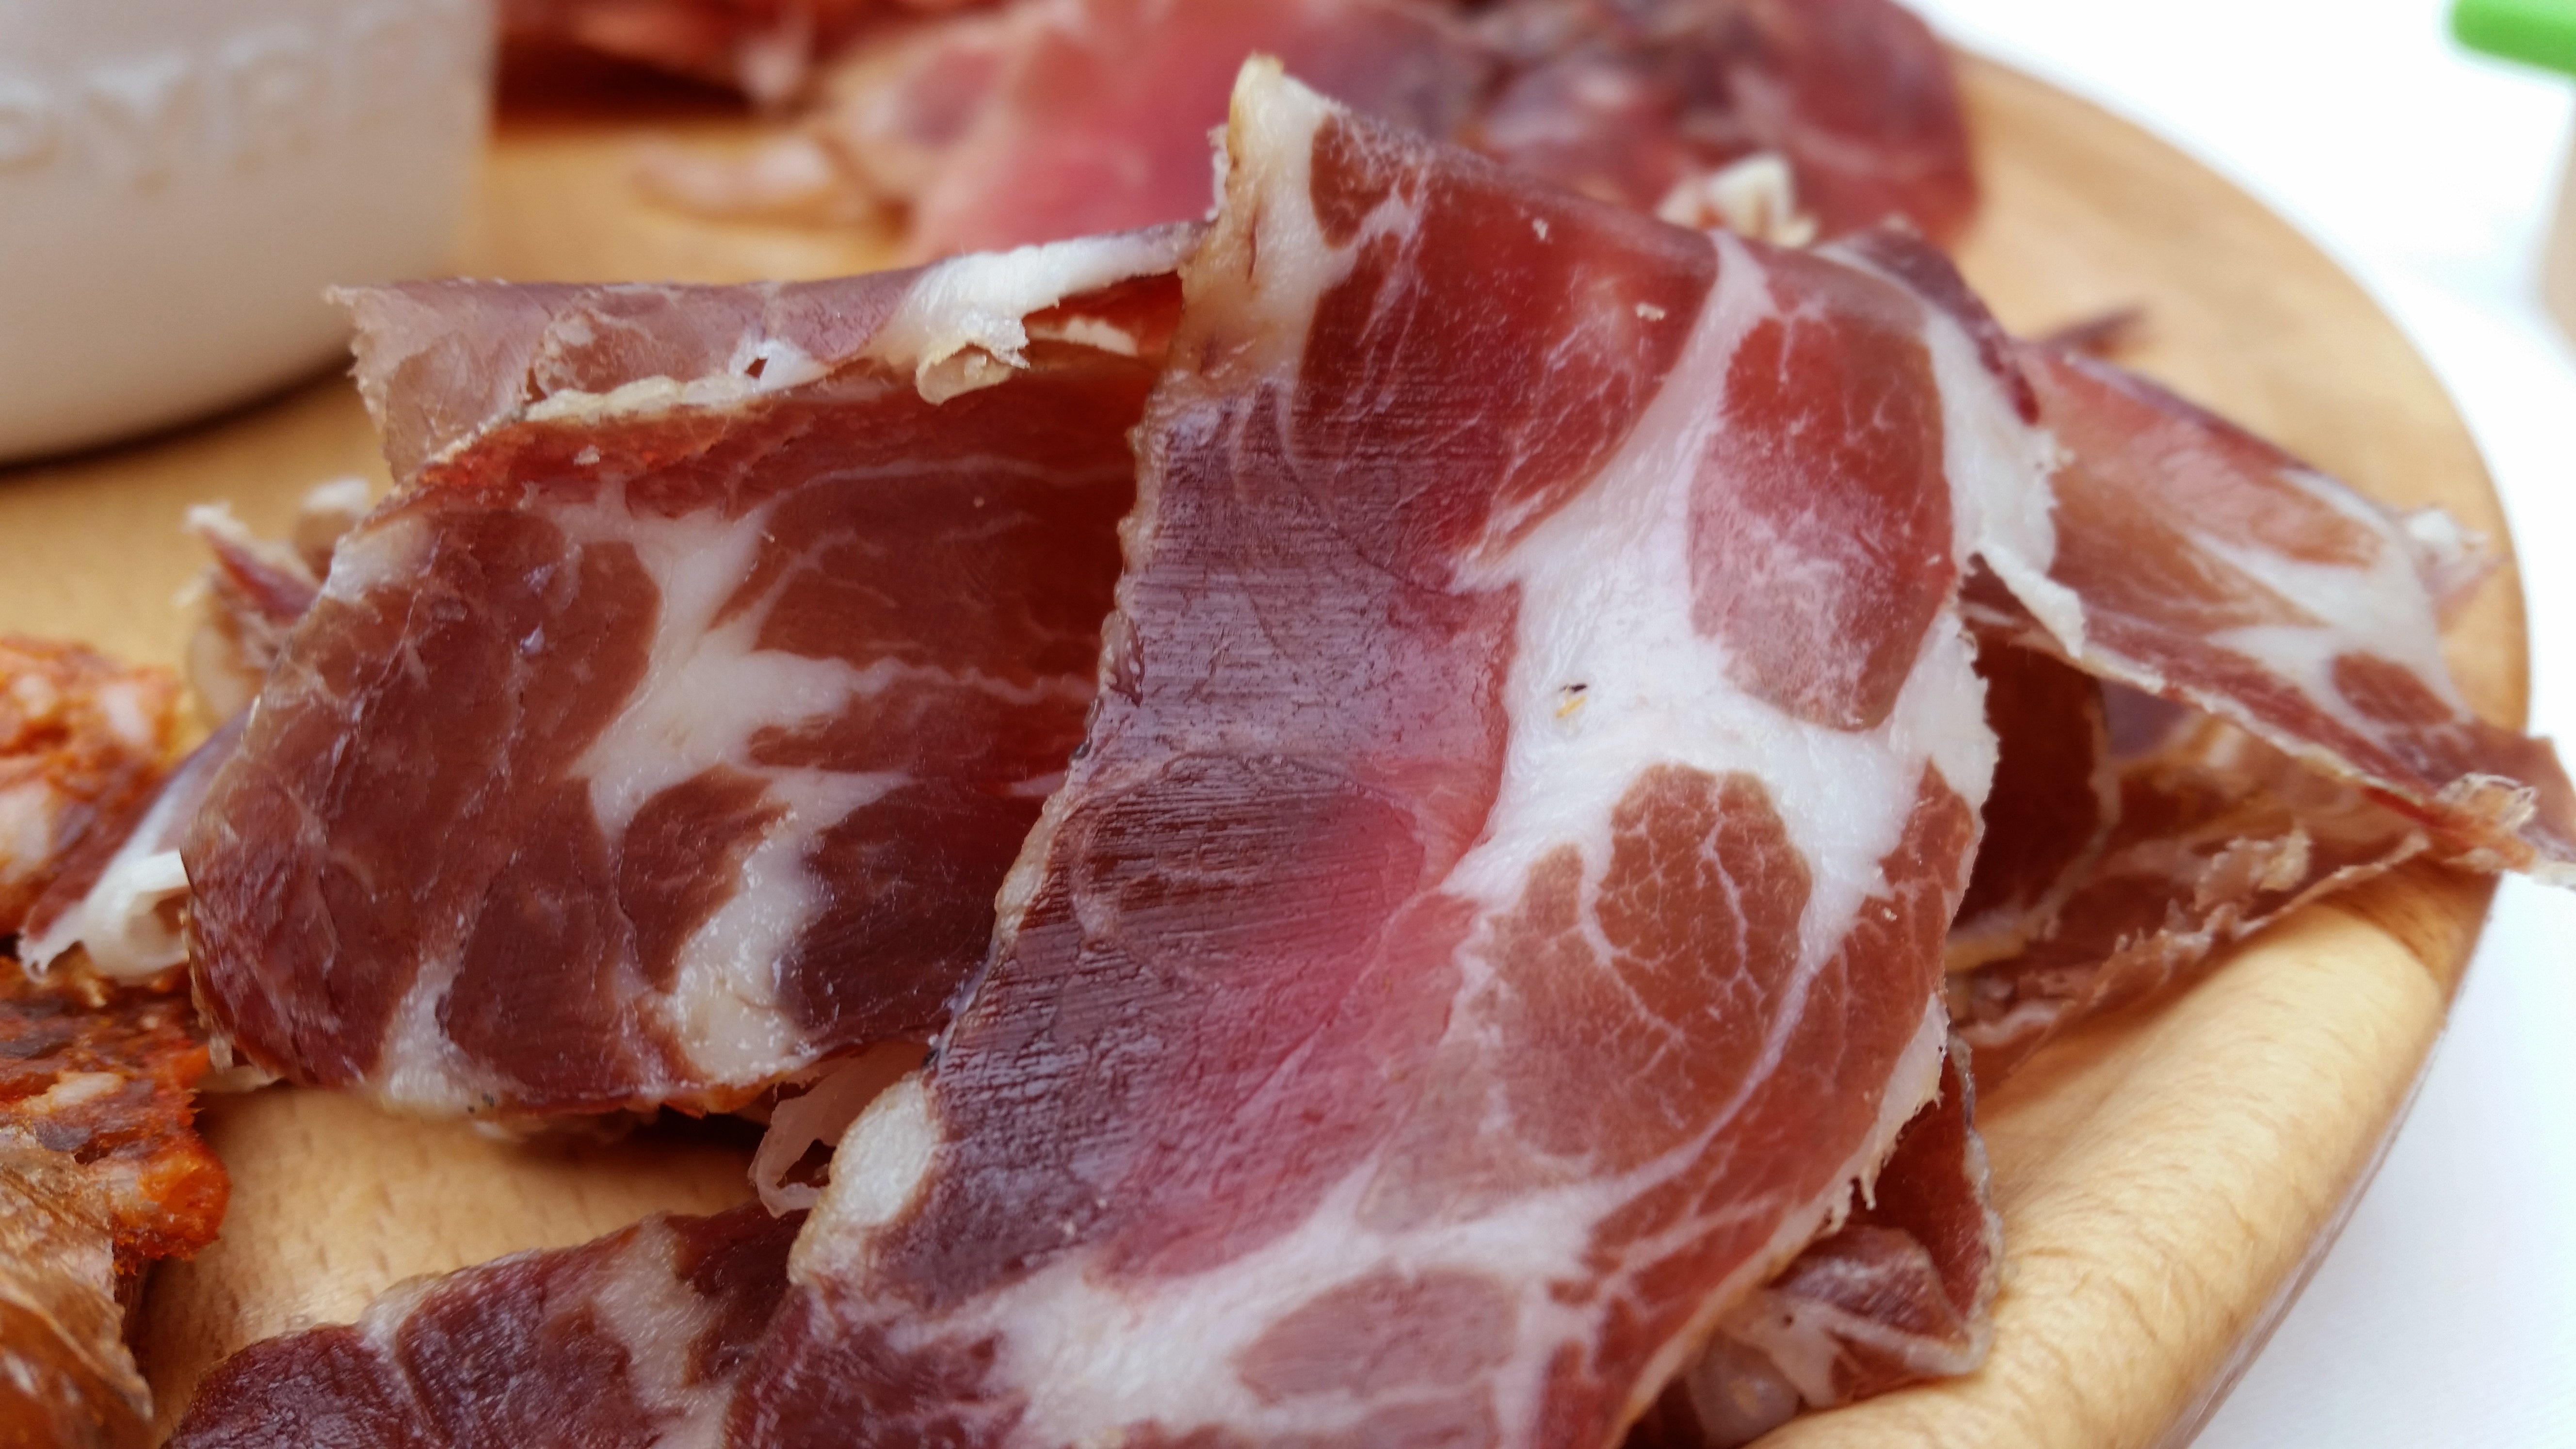
dish, food, cooking, meat, pork, cuisine, prosciutto, bacon, ham, charcuterie, flesh, hamon, human action, animal source foods, kobe beef, sirloin steak, salt cured meat, jam n serrano, lamb and mutton, back bacon, capicola